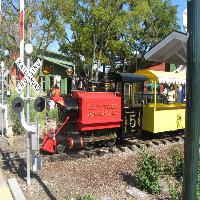
Weather: sun or clear